Ty Treadway

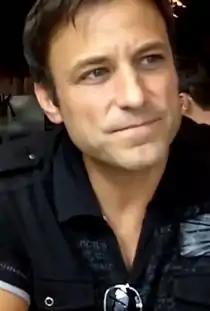
Treadway in 2010

Tyrus Richard Treadway (born February 11, 1967) is an American game show host, actor, and talk show host. Treadway co-hosted "Soap Talk" with Lisa Rinna.